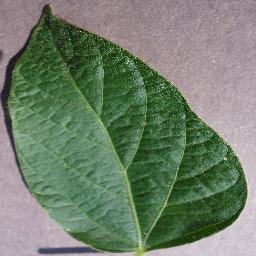
Label: Soybean___healthy